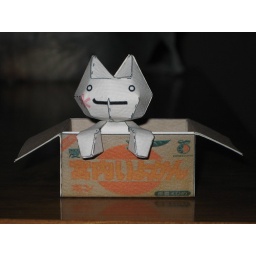
cat in the box